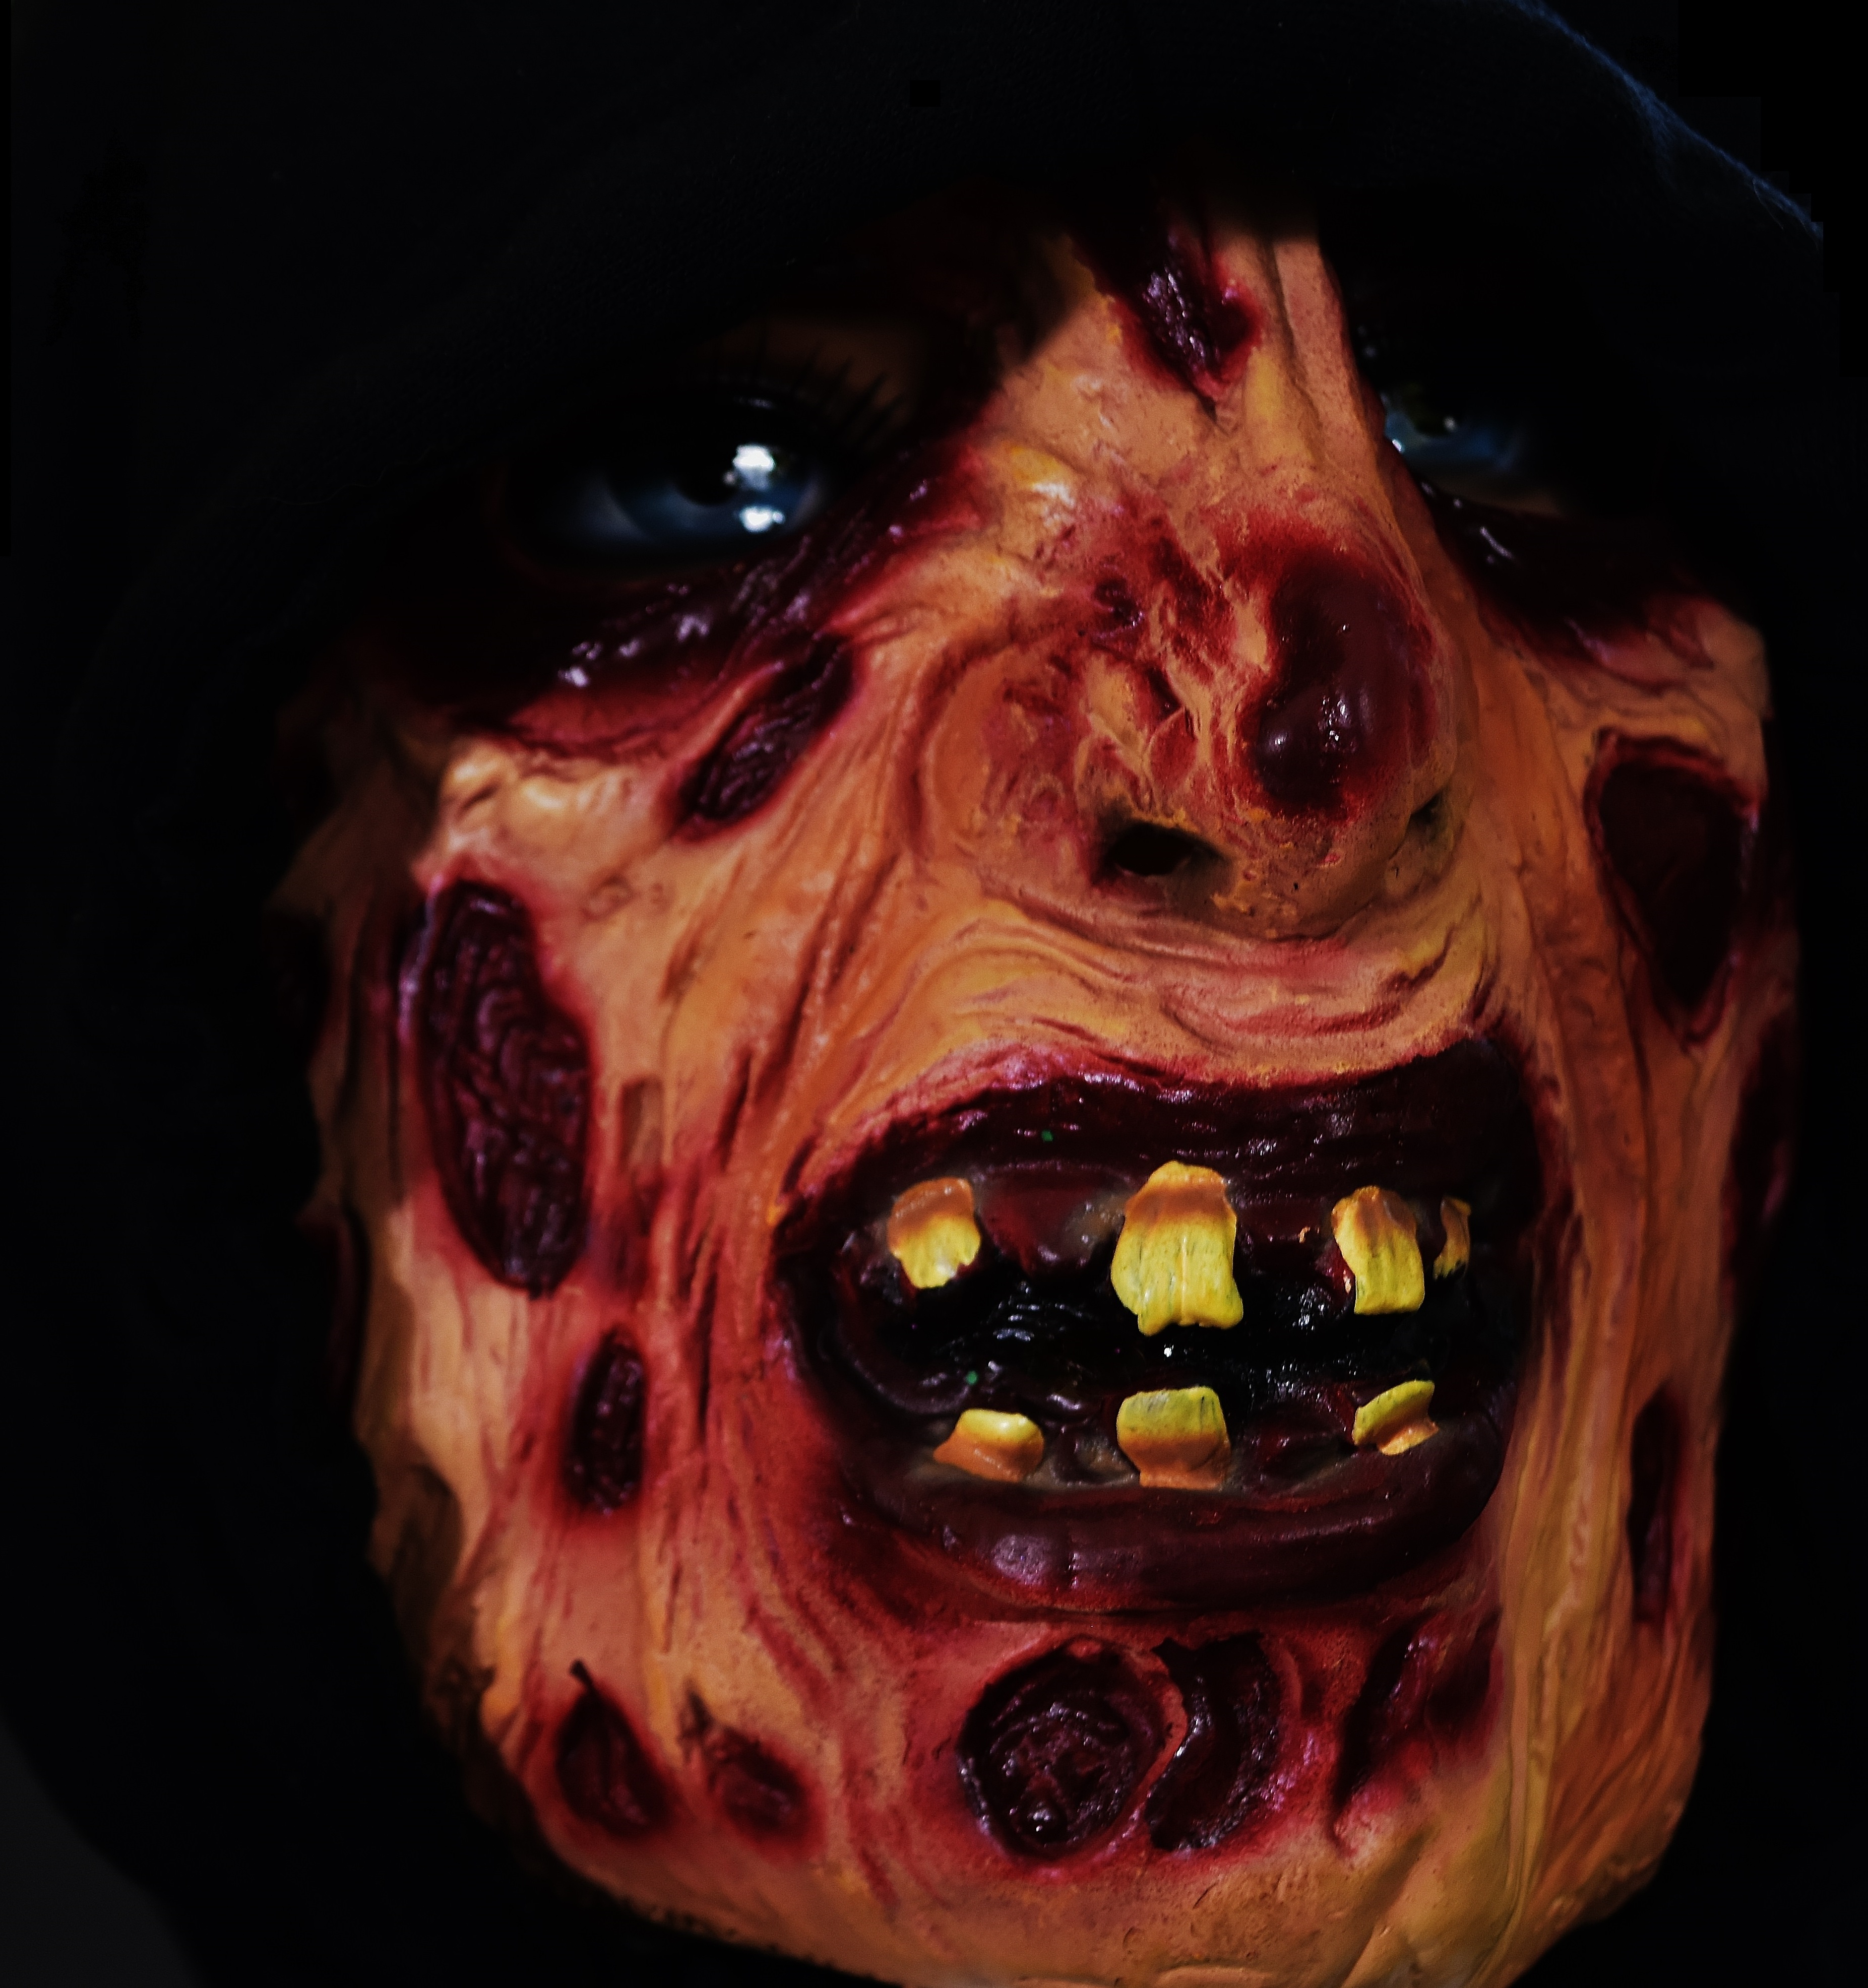
night, evening, red, carnival, halloween, darkness, clothing, skull, mouth, hood, human body, scary, mask, blood, zombie, head, monster, weird, creepy, bloody, organ, costume, masque, undead, special effects